Narrow-gauge railways in Norway

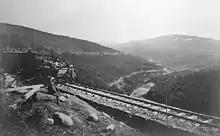
Carl Abraham Pihl and his entourage inspecting the construction of the Røros Line in 1877

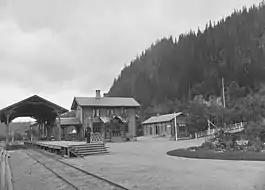
Støren Station on the Røros Line during the 1880s

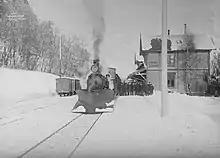
Holmestrand Station on the Vestfold Line in 1906

In Norway, a number of main lines were in the 19th century built with narrow gauge, , to save cost in a sparsely populated mountainous country. This included Norway's first own long-distance line, the Røros Line, connecting Oslo and Trondheim, 1877. Some secondary railways also had this gauge. These railways have been rebuilt to standard gauge or closed down. Some private railways had and one had . A few railways partly still are operated as museum railways, specifically the Thamshavn Line, Urskog–Høland Line and the Setesdal Line. The Trondheim Tramway is also narrow gauge.